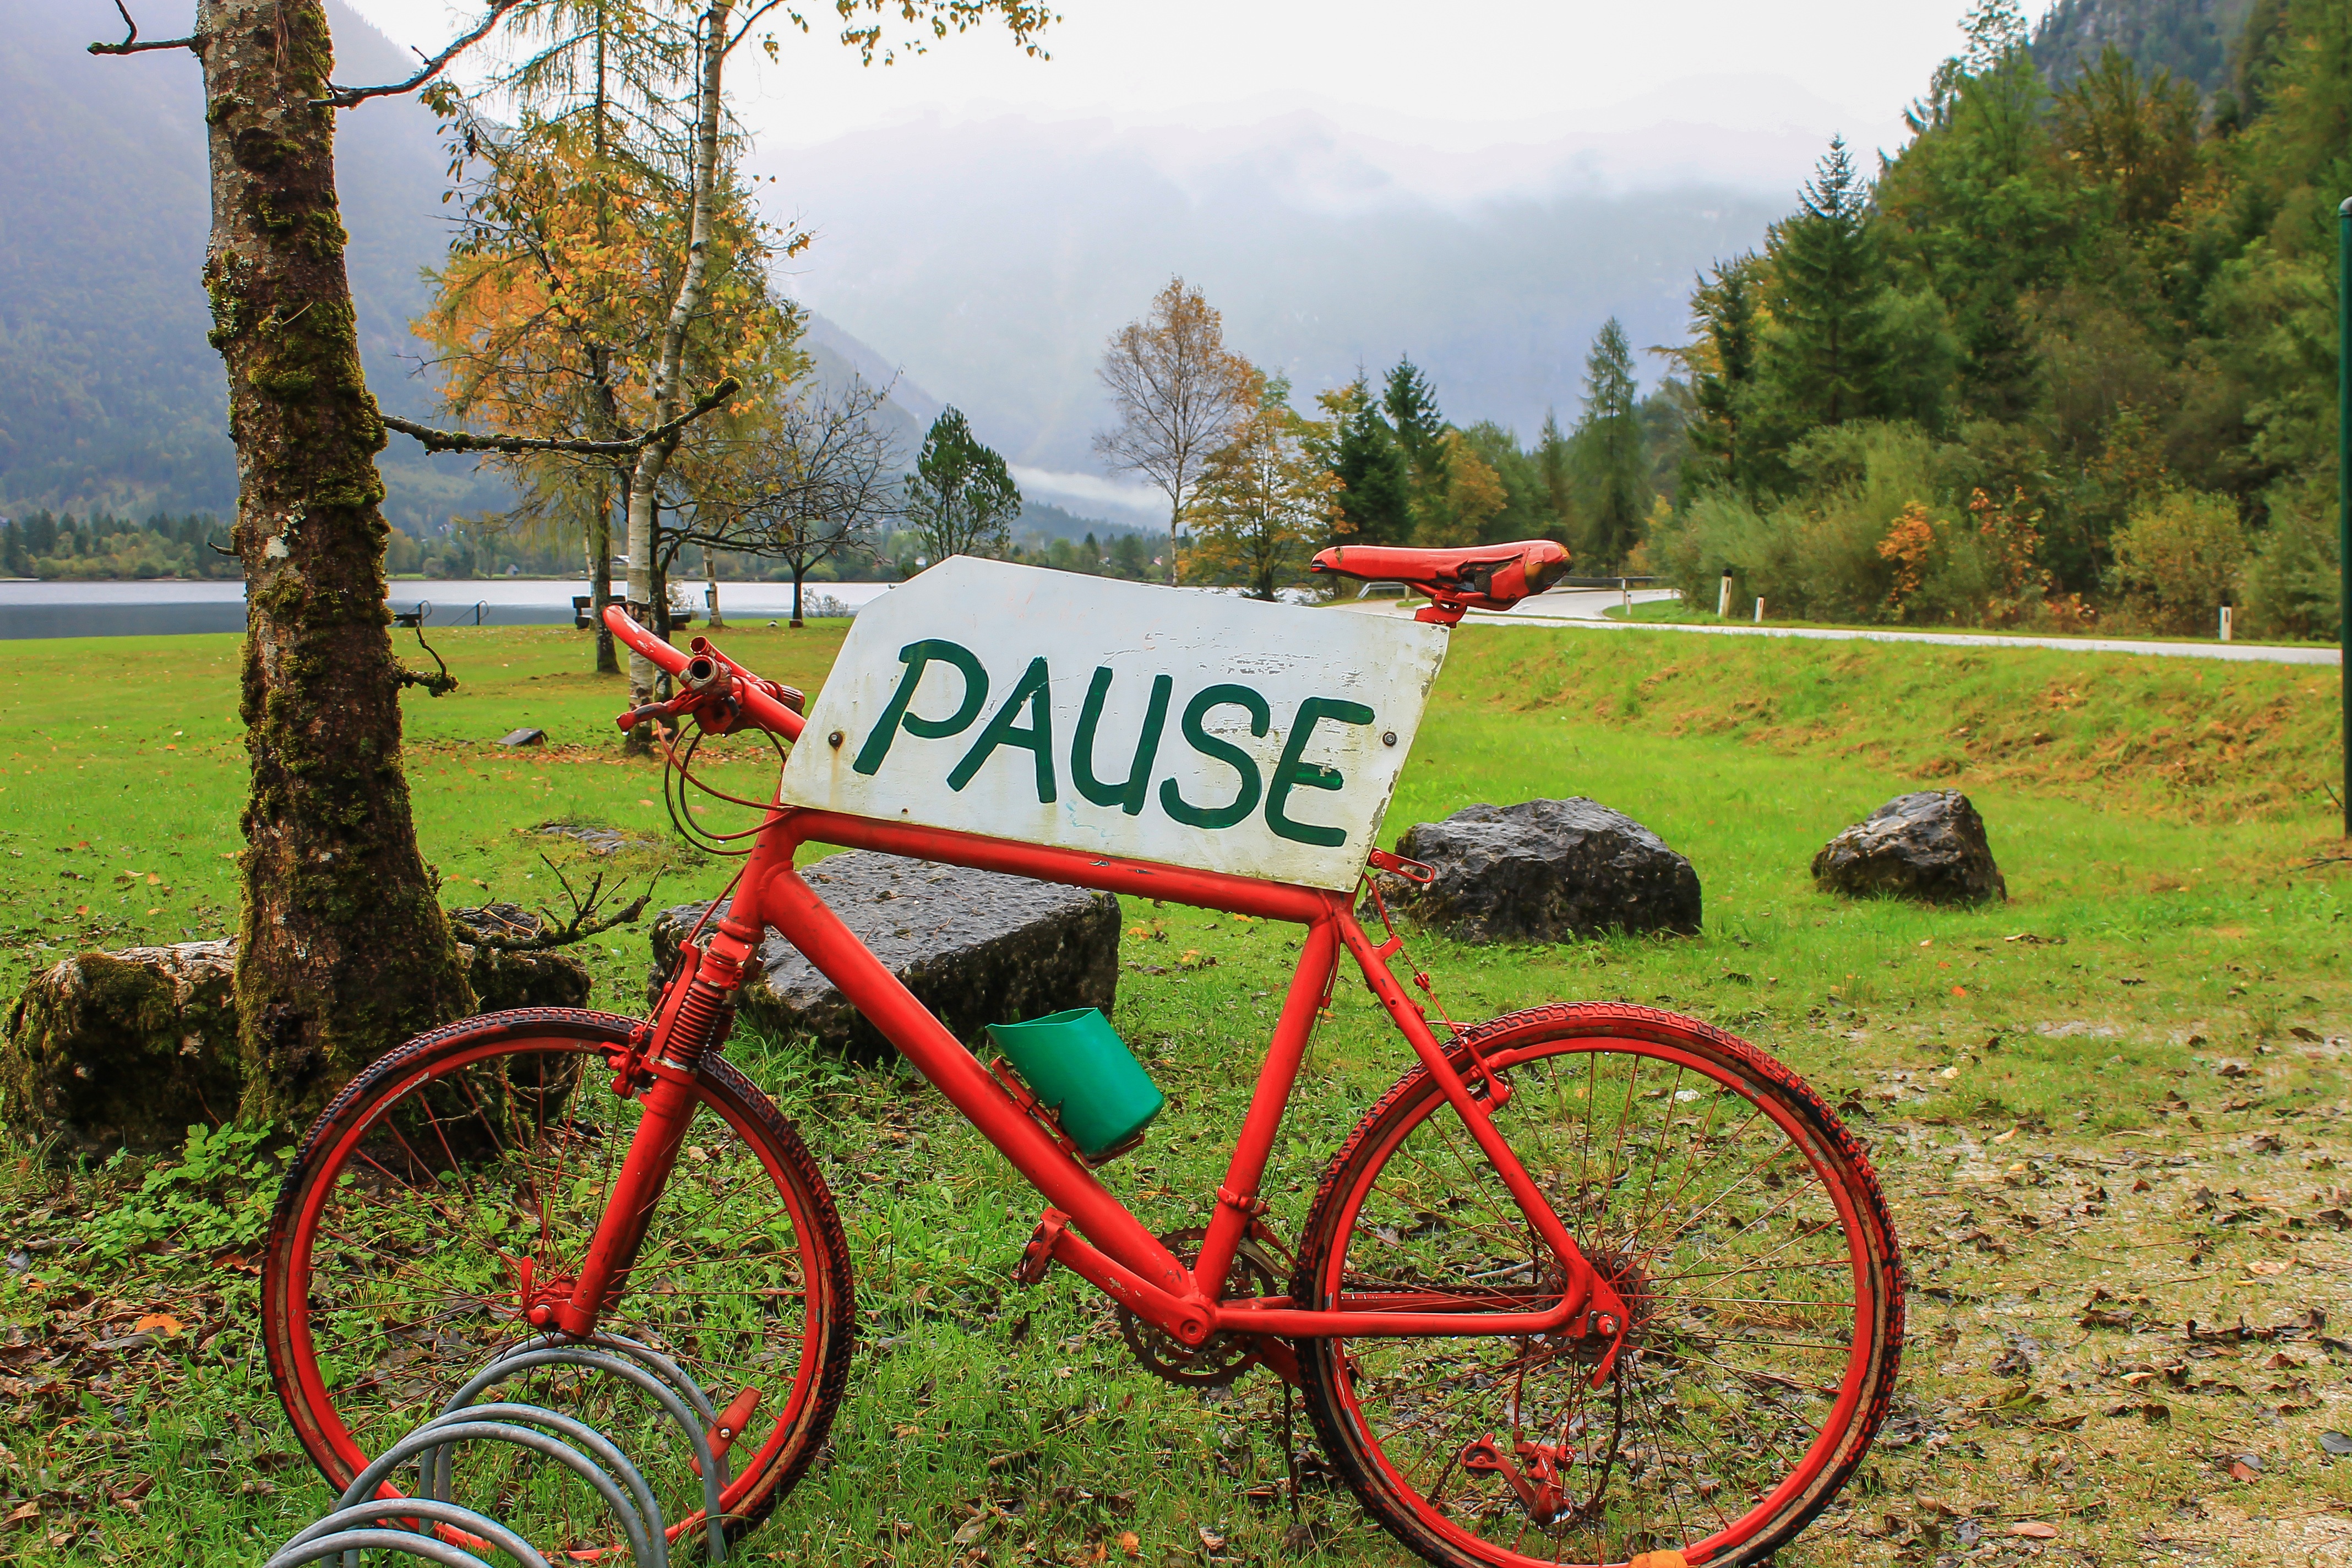
bicycle, bike, recreation, vehicle, holiday, rest, tourism, leisure, sports equipment, mountain bike, excursion, austria, cycling, alps, resting, mood, rural area, land vehicle, hallstadt, cycle sport, cyclo cross, bicycle racing